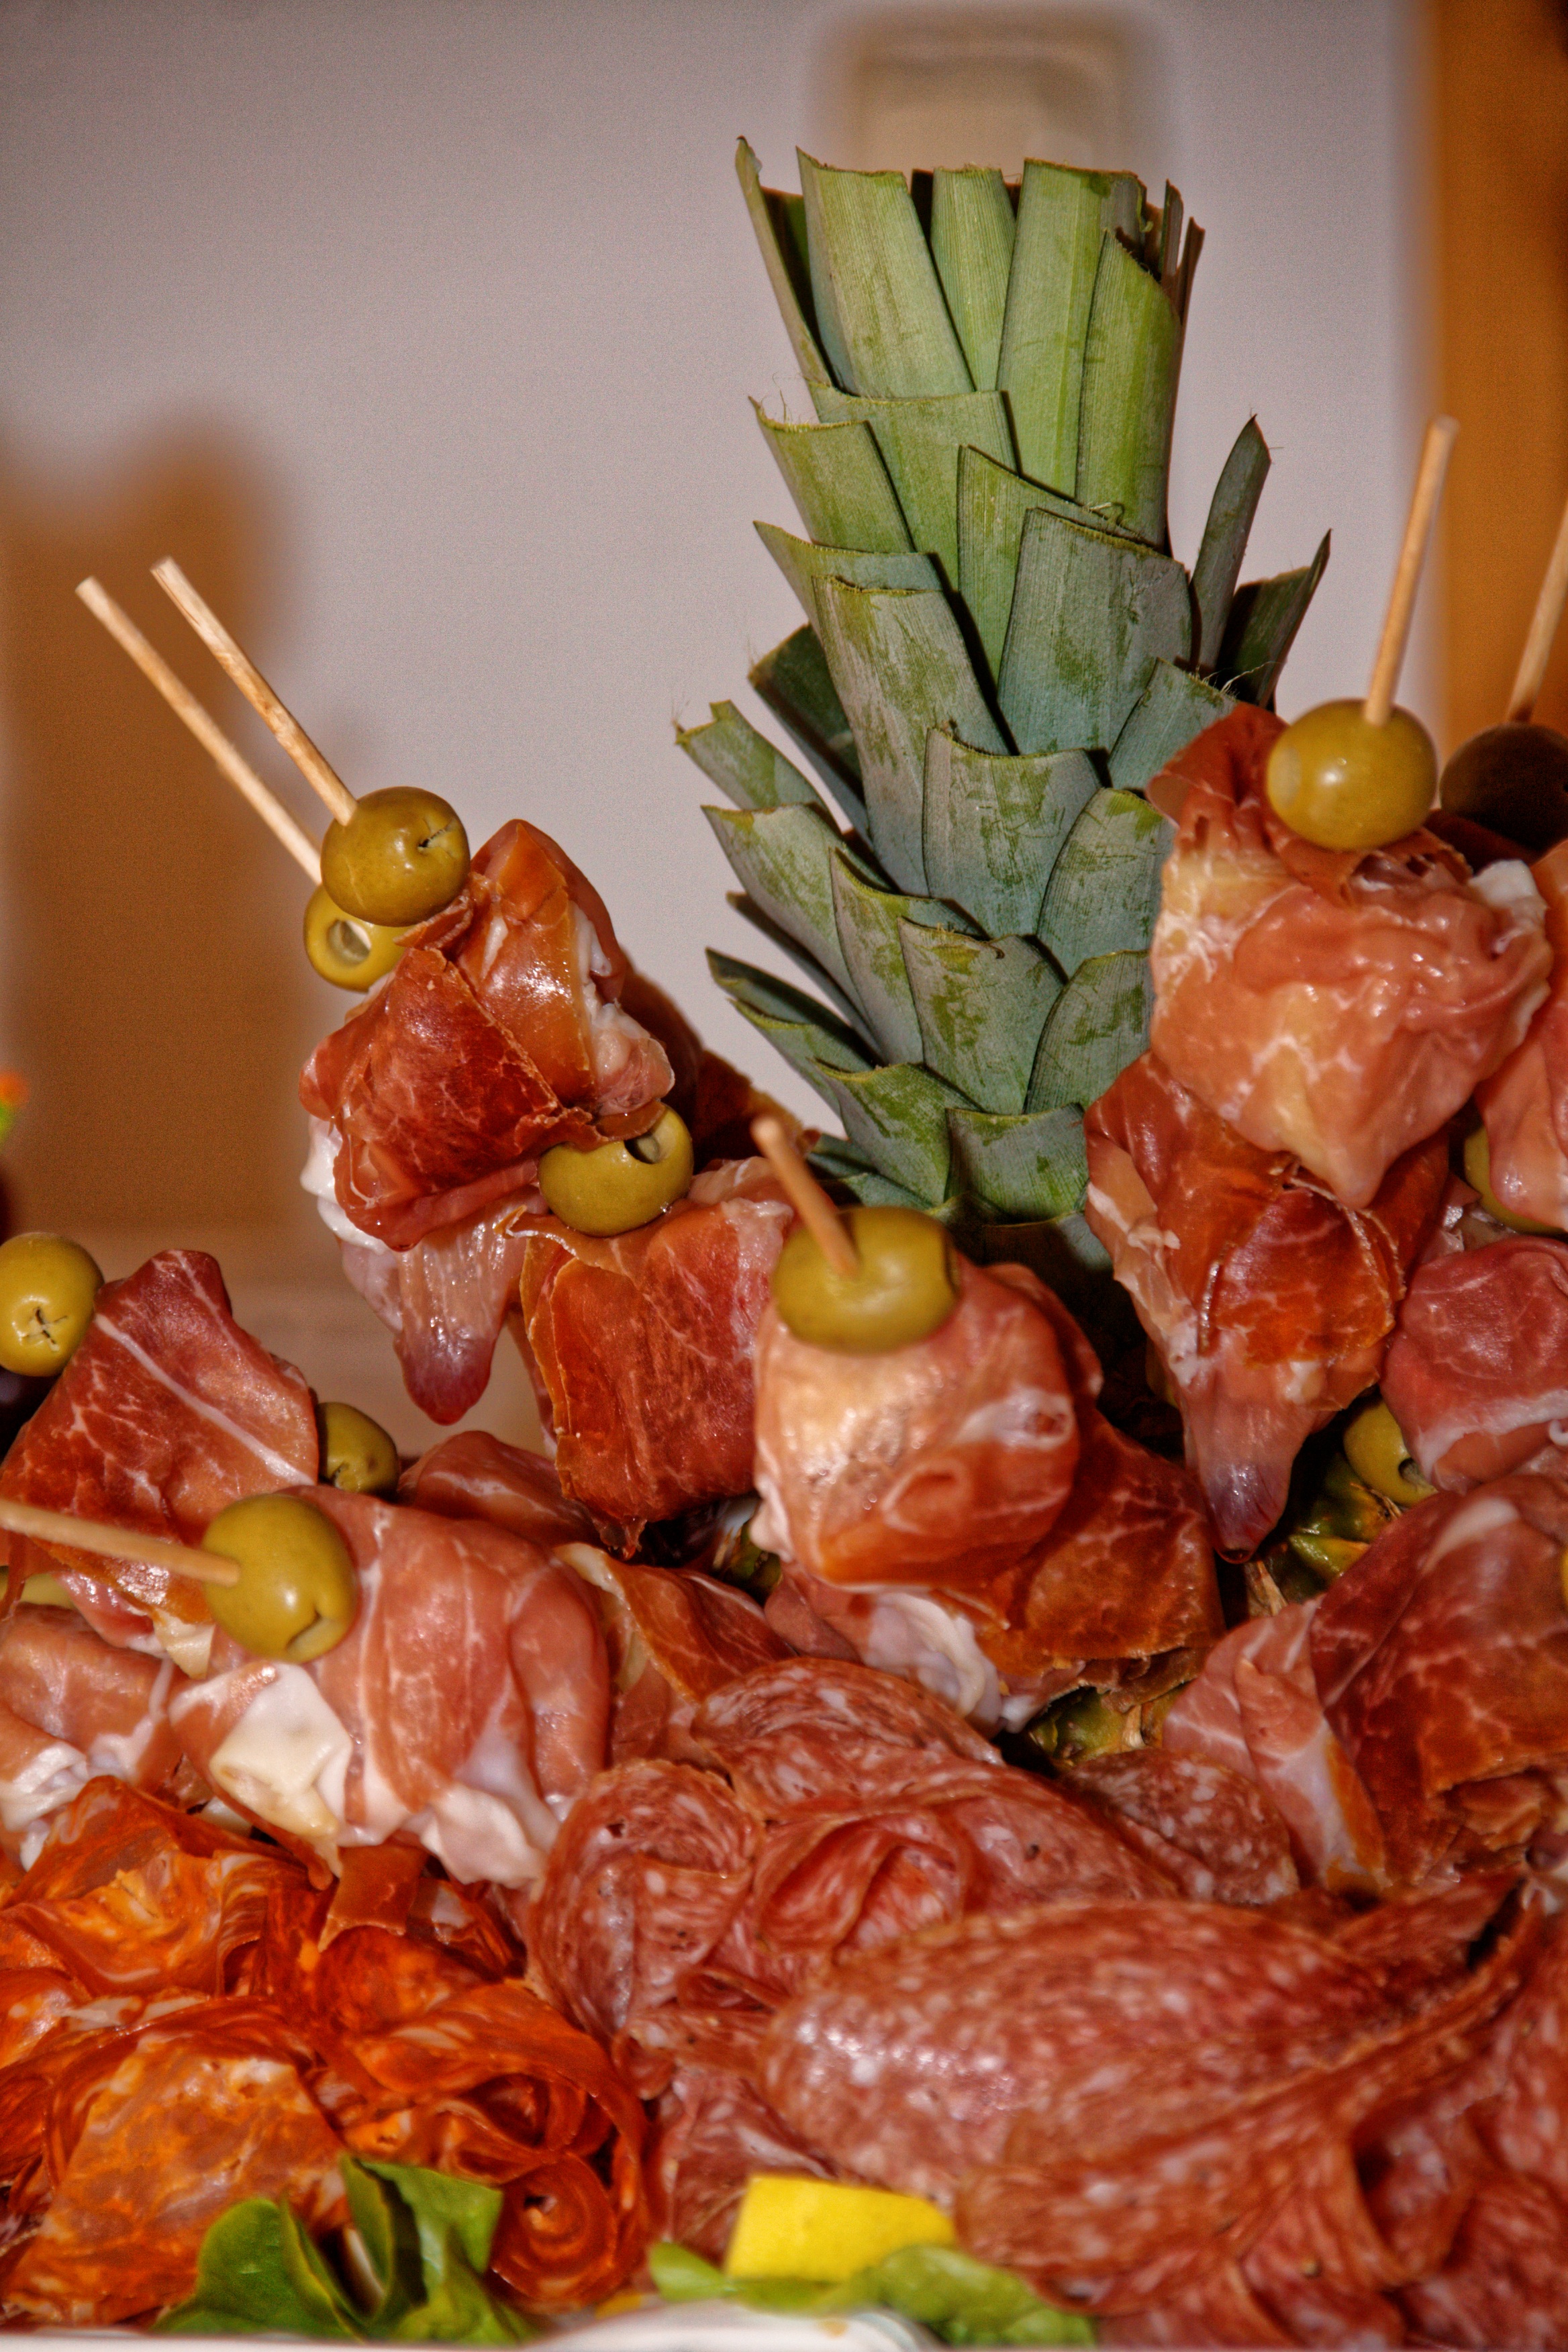
dish, meal, food, produce, eat, meat, cuisine, buffet, pineapple, sausage, salami, asian food, garnish, substantial, ham, olive, hors d oeuvre, wurstplatte, salt cured meat